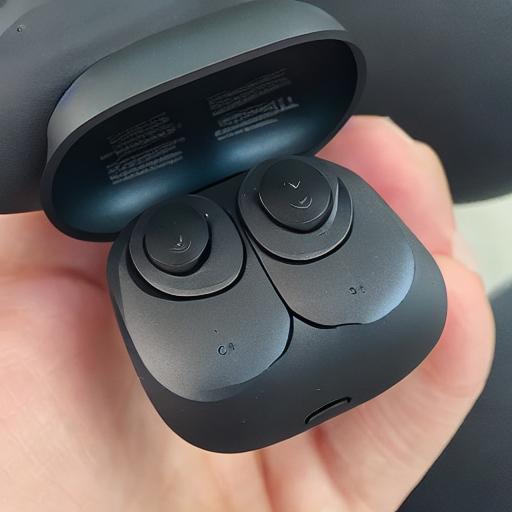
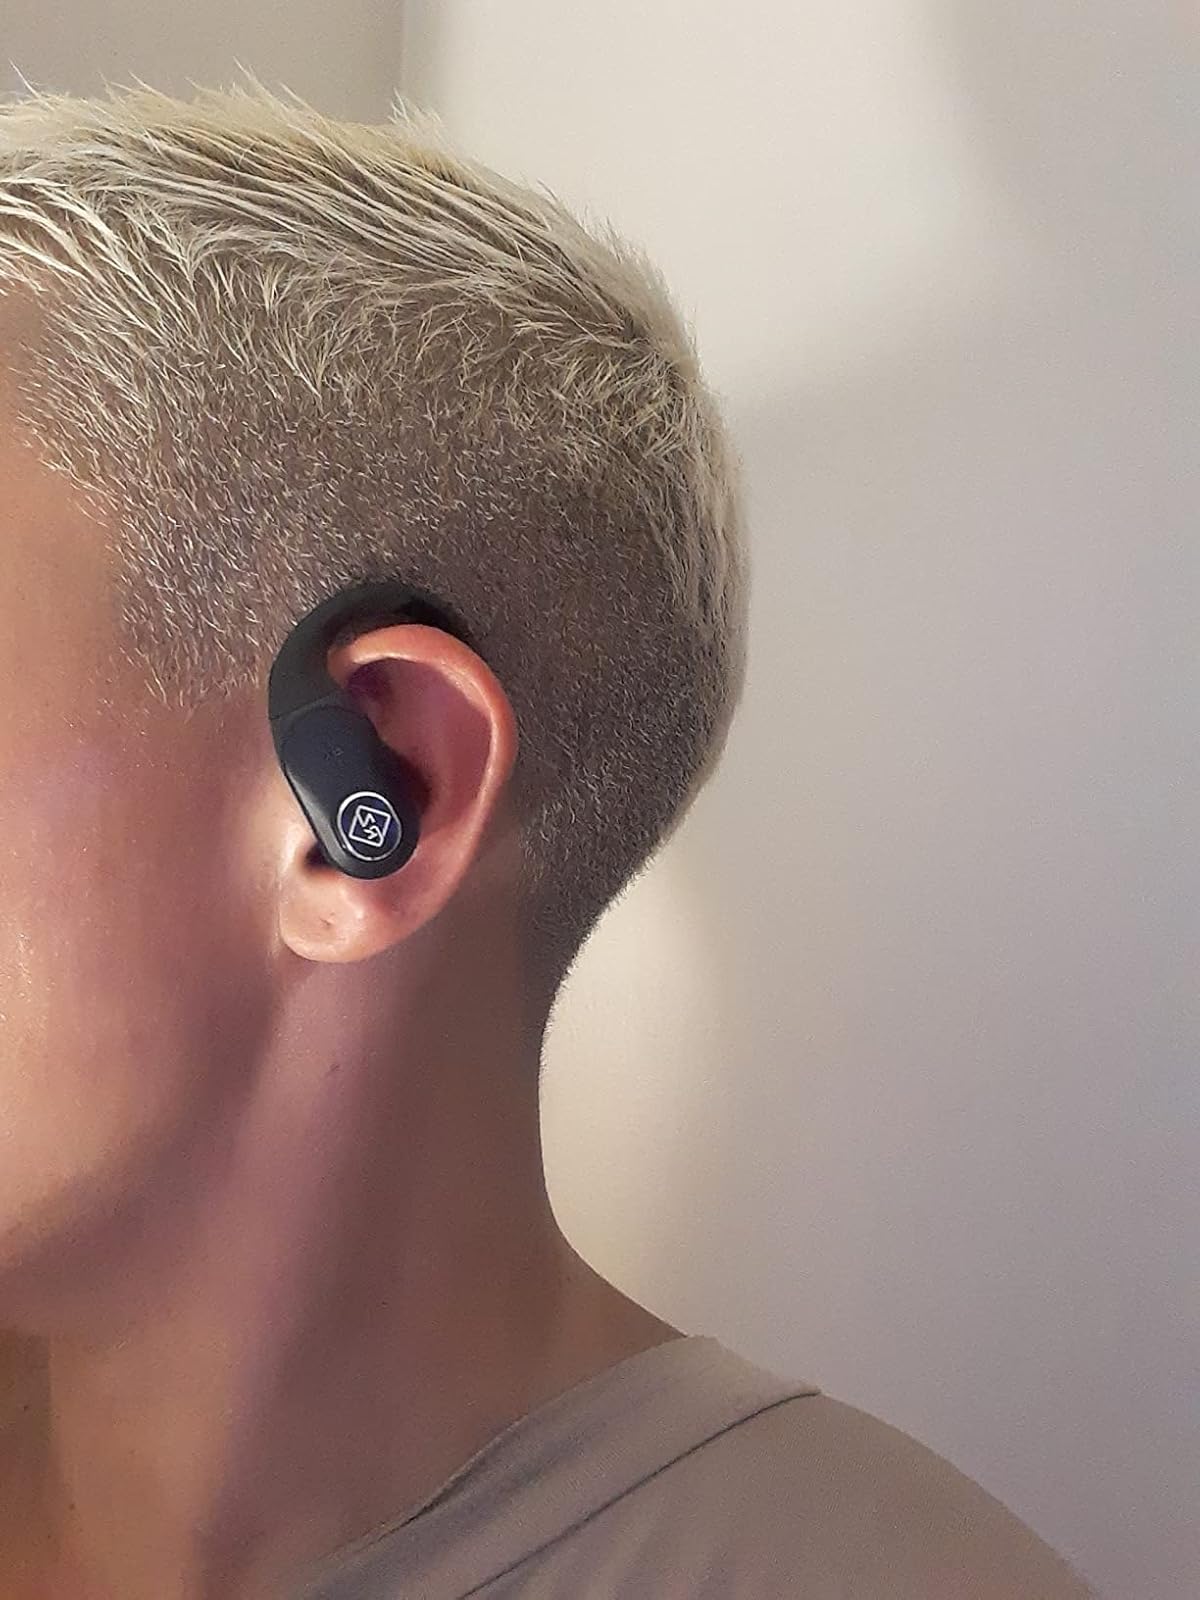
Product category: earbuds
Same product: no